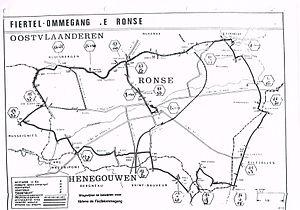
Voici le parcours (32,6 kilomètres) de la procession du Fiertel qui se déroule à Renaix.
Le Grand Tour de Saint Hermès, nommé usuellement le Fiertel, est une procession religieuse annuelle, longue de 32,6 kilomètres, qui se déroule à Renaix en Belgique. Cette marche a lieu en l'honneur de Saint Hermès, le jour de la Sainte Trinité.